Frans Francken the Younger

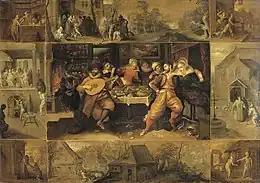
"The Parable of the Prodigal Son"

Frans Francken often collaborated with still life specialists such as Andries Daniels, Jan Brueghel the Elder and Younger and Philips de Marlier in the production of garland paintings. Garland paintings are a special type of still life developed in Antwerp by artists such as Jan Brueghel the Elder, Hendrick van Balen, Andries Daniels, Peter Paul Rubens and Daniel Seghers. They typically show a flower garland around a devotional image or portrait. This genre was inspired by the cult of veneration and devotion to Mary prevalent at the Habsburg court (then the rulers over the Habsburg Netherlands) and in Antwerp generally.